Capidava

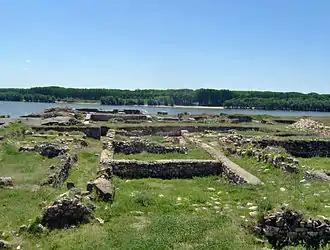
Capidava fort

Capidava ("Kapidaua", "Cappidava", "Capidapa", "Calidava", "Calidaua") was originally an important Geto-Dacian centre on the right bank of the Danube. After the Roman conquest, it became a civil and military centre in the province of Moesia Inferior (later Scythia Minor) and part of the defensive frontier system of the Moesian Limes along the Danube.